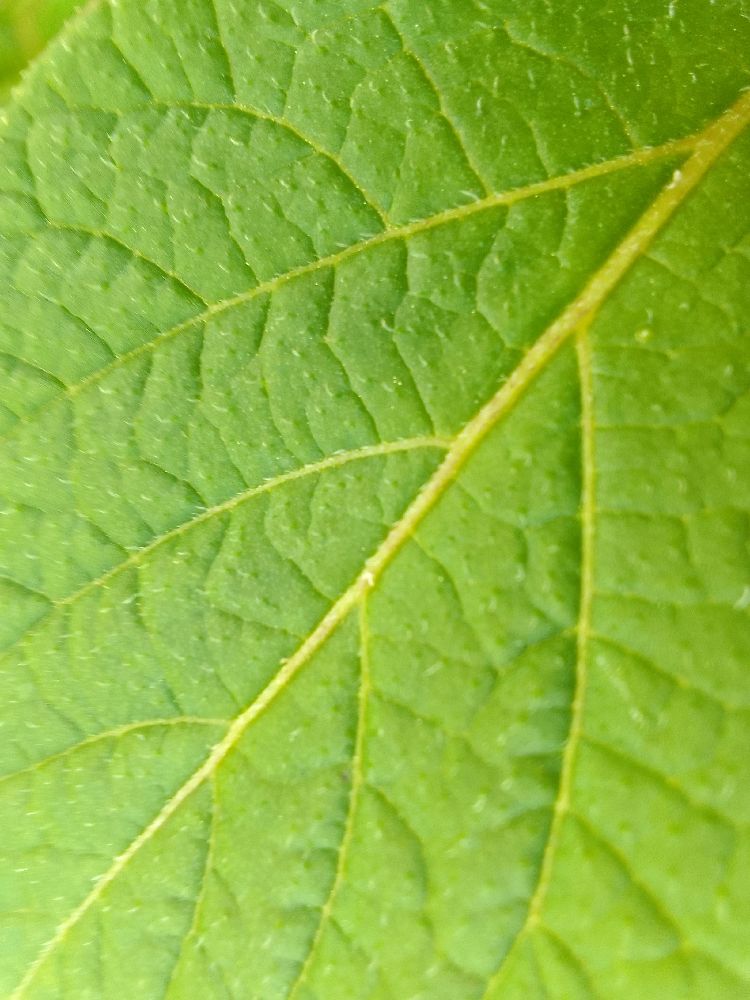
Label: Healthy